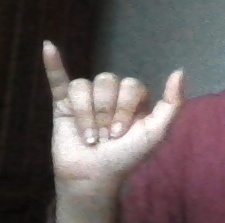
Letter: ya